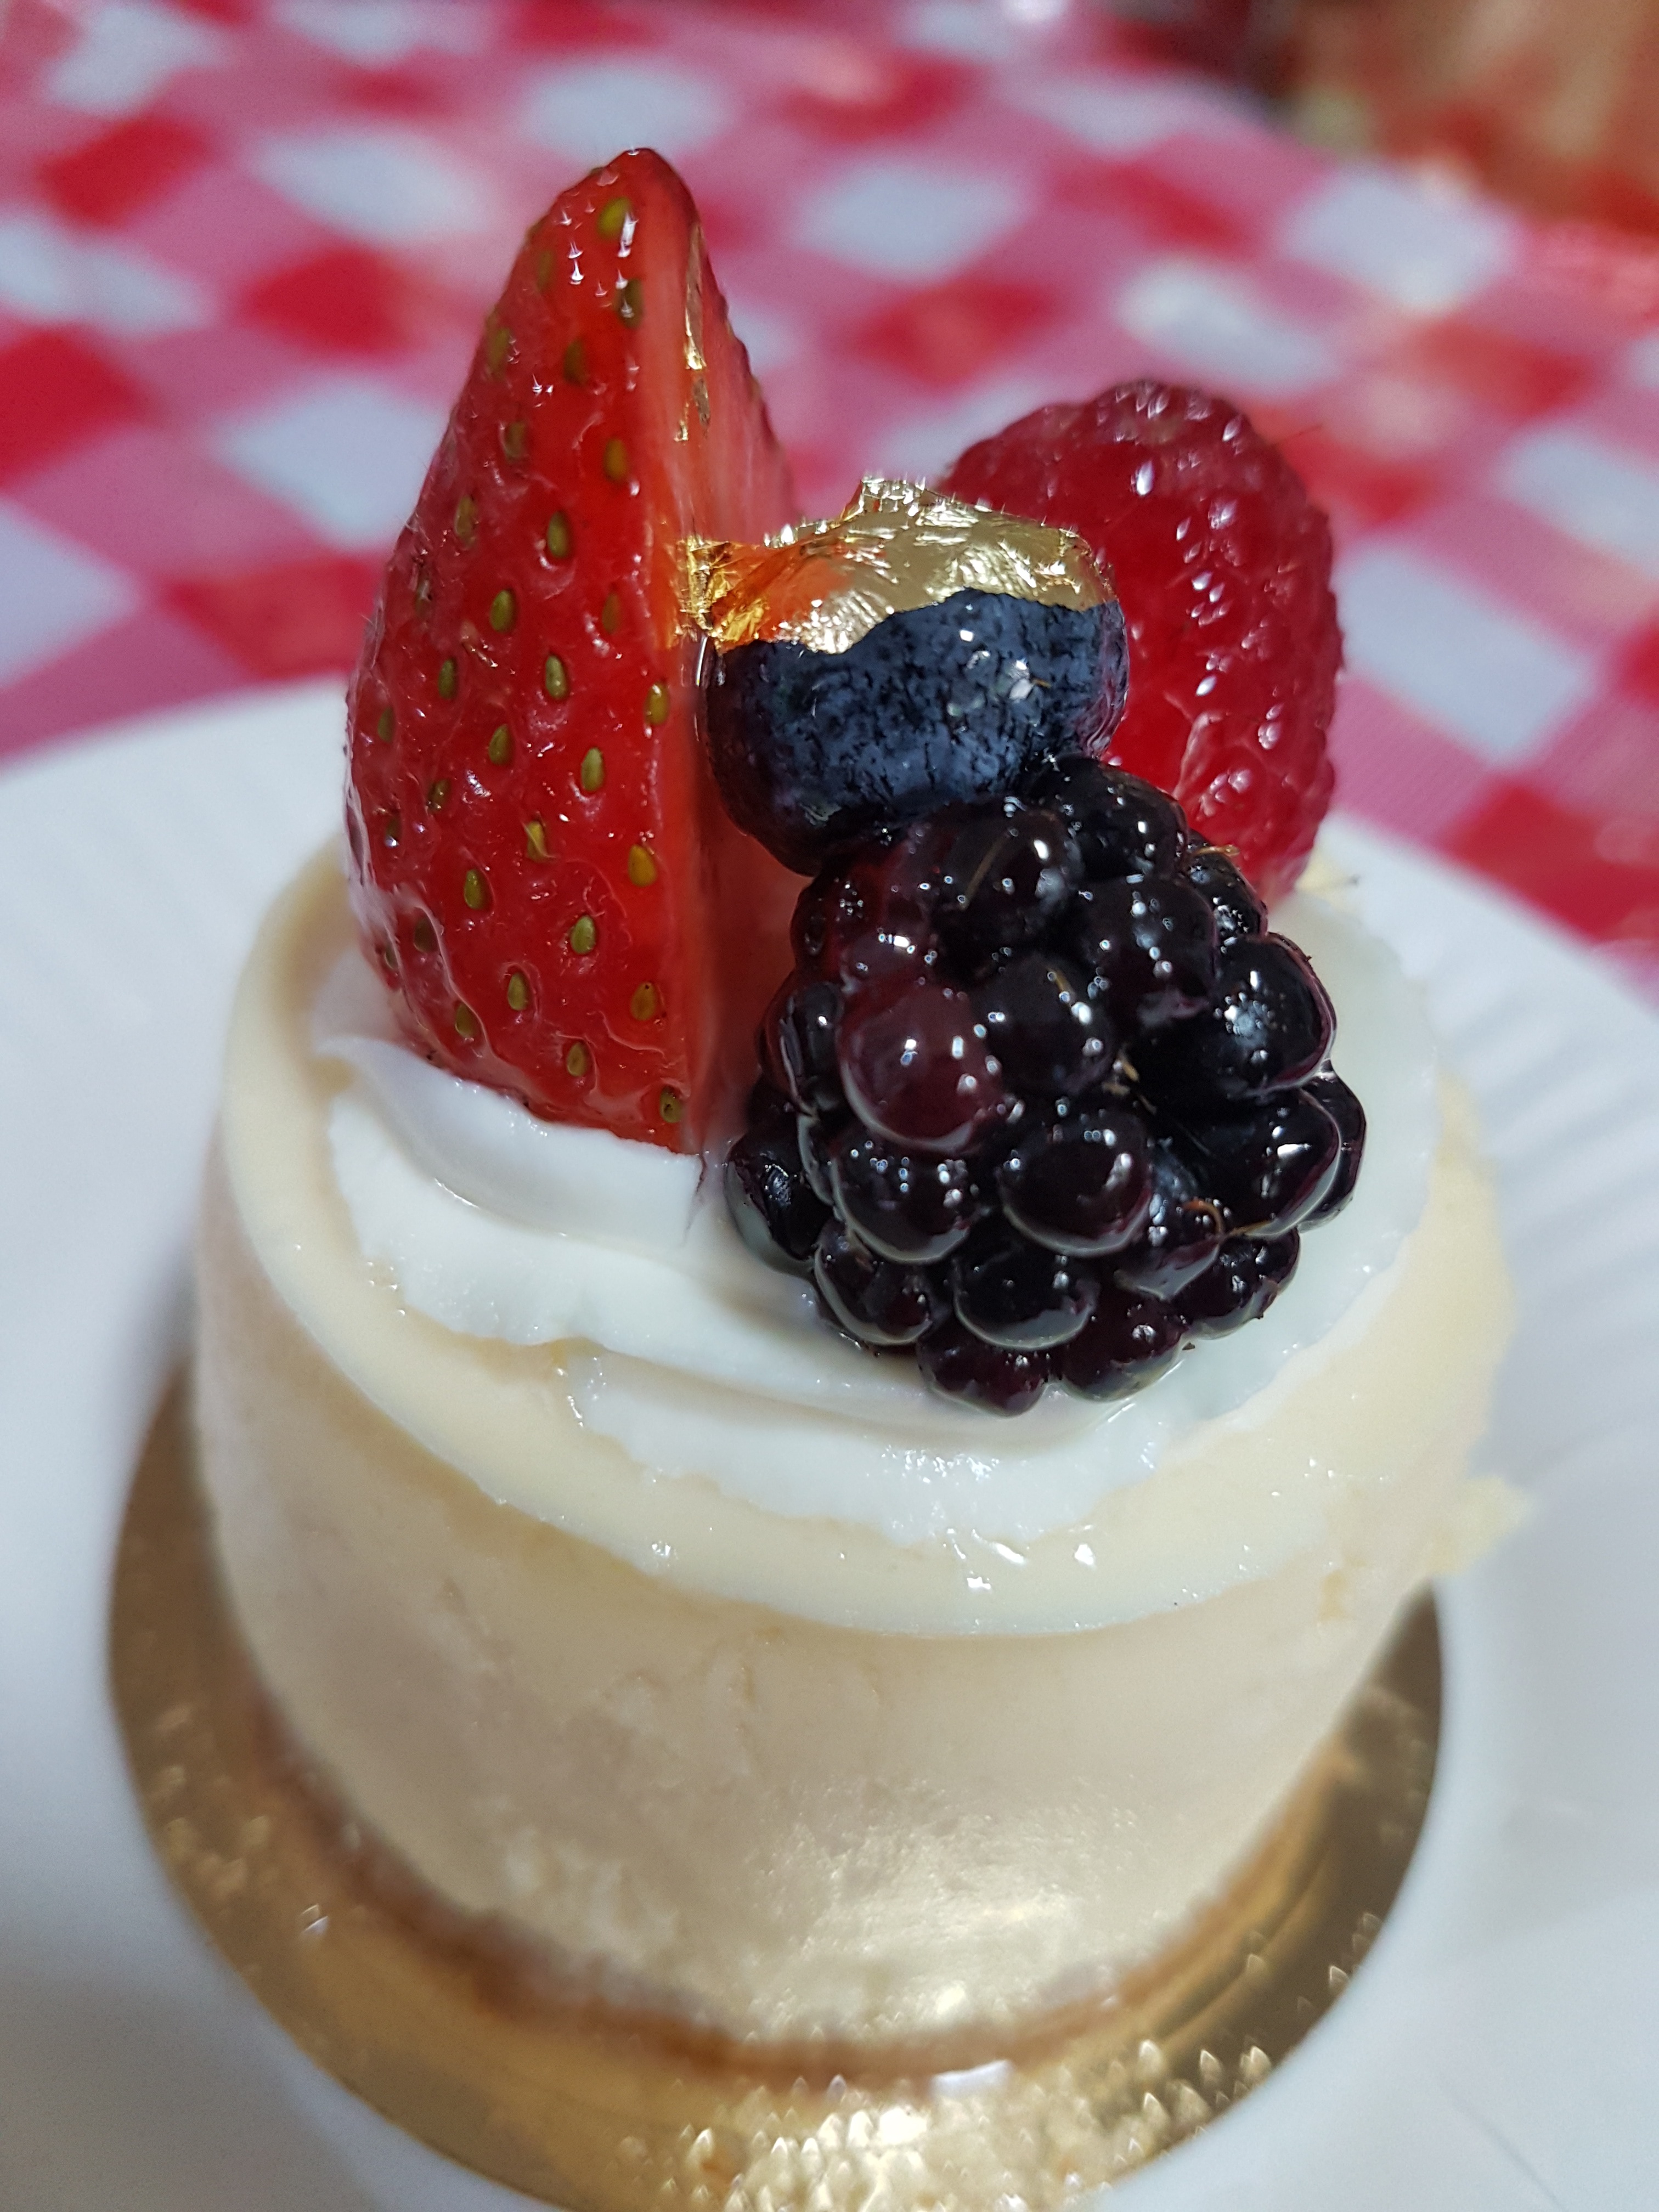
berry, dish, food, produce, dessert, cuisine, cream, delicious, cake, strawberry, whipped cream, icing, fruits, sweetness, cheesecake, flavor, bavarian cream